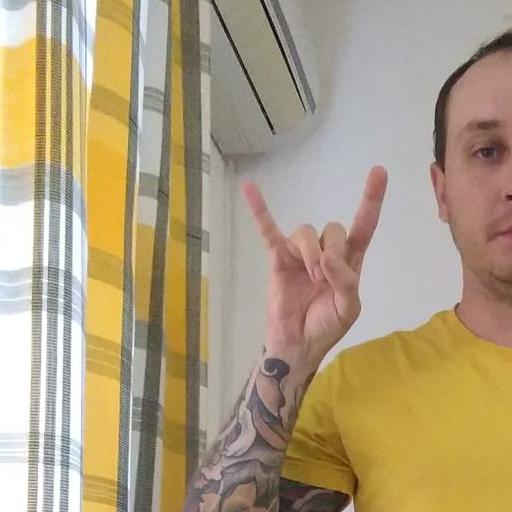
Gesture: rock